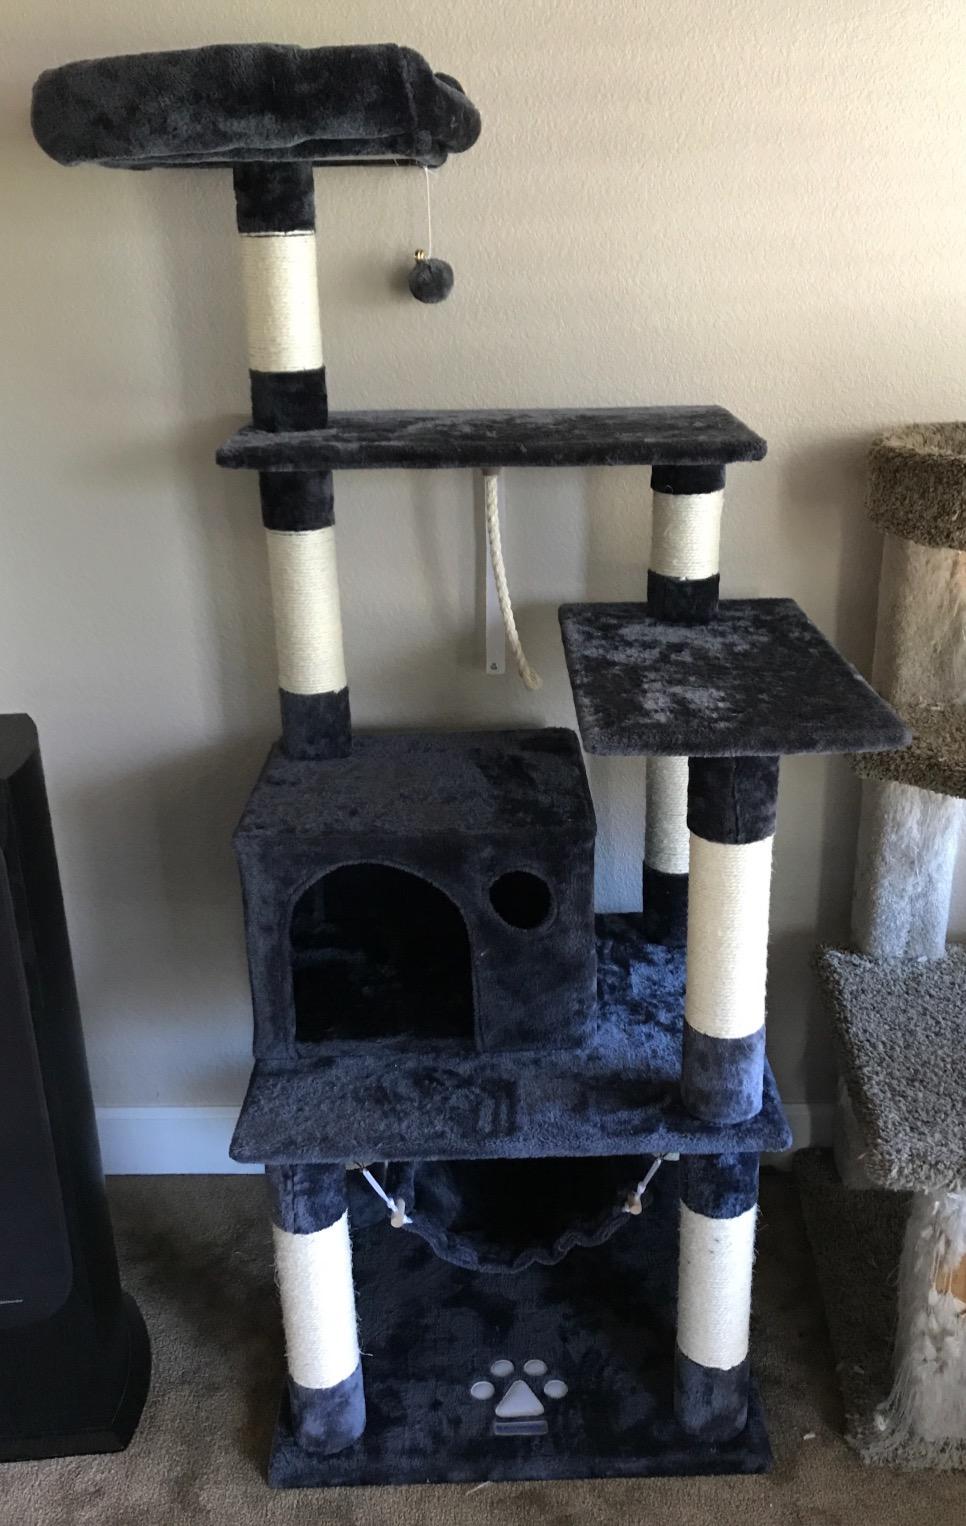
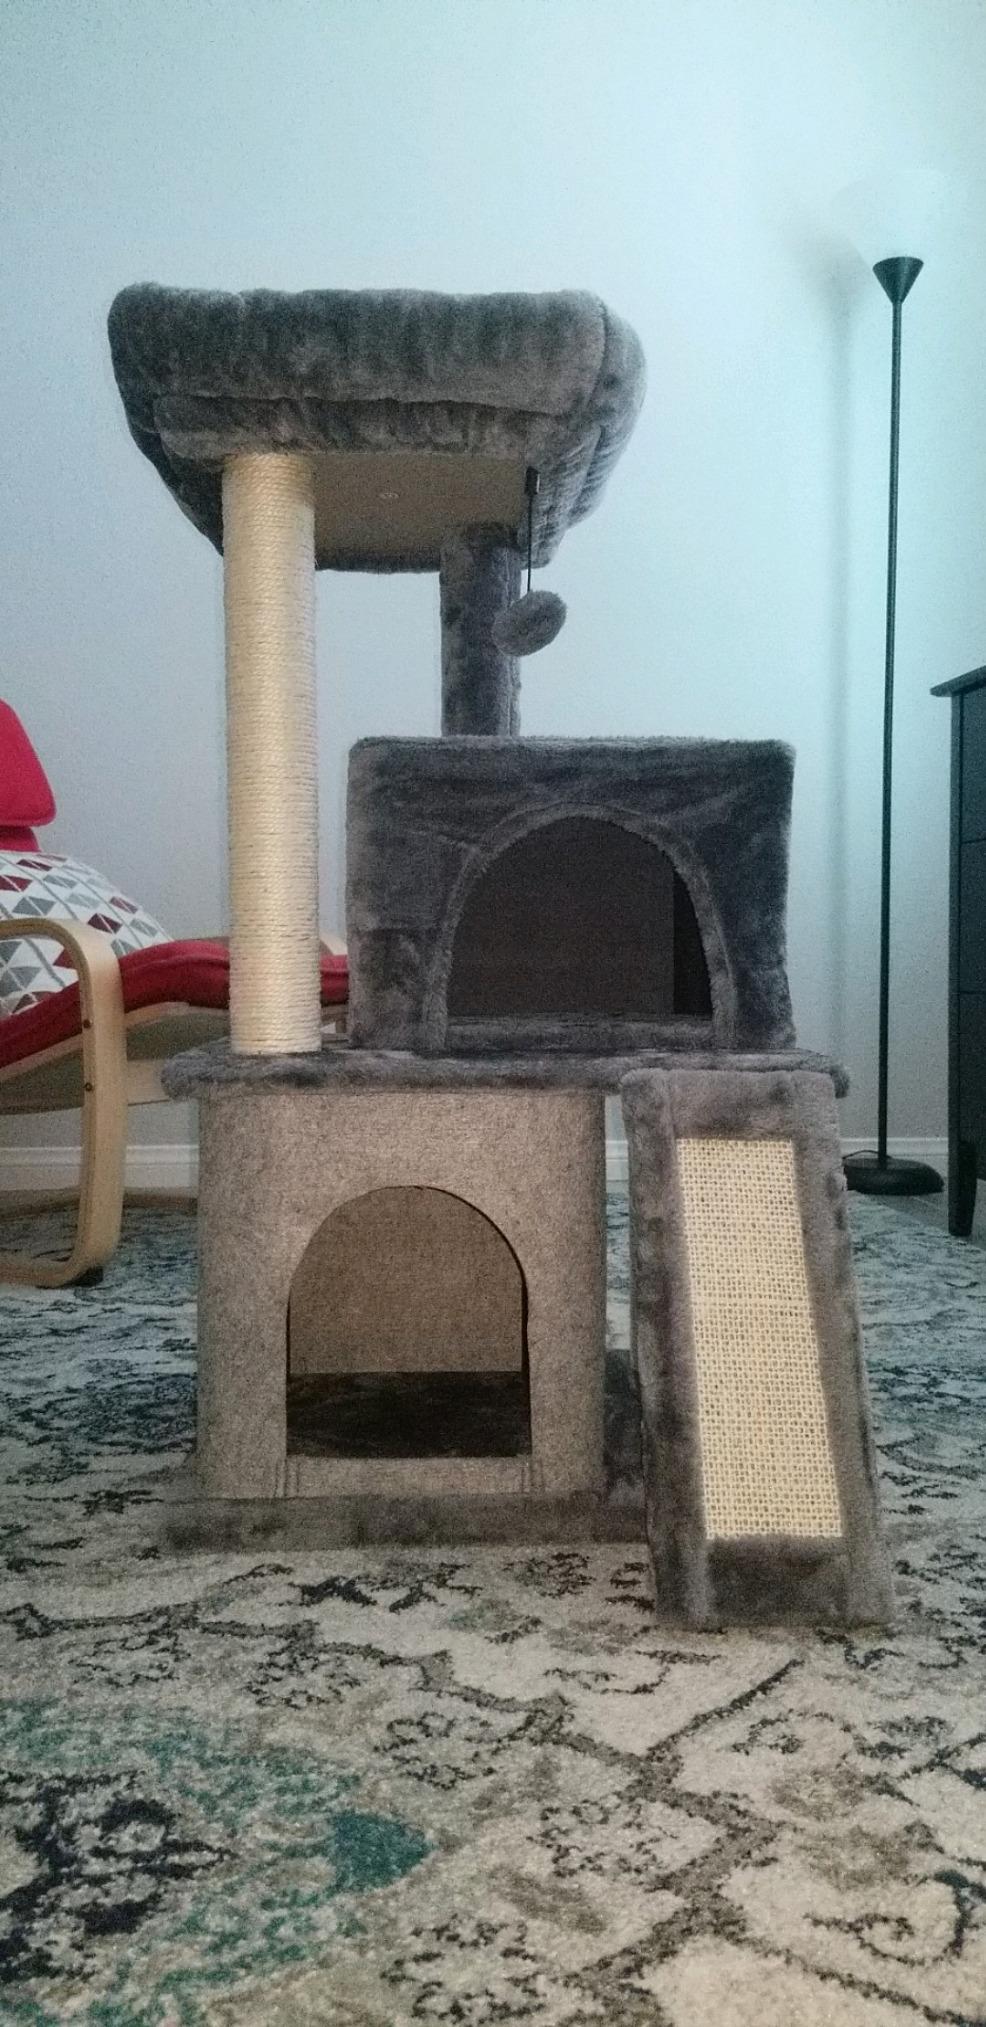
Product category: items_cat tree
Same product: no